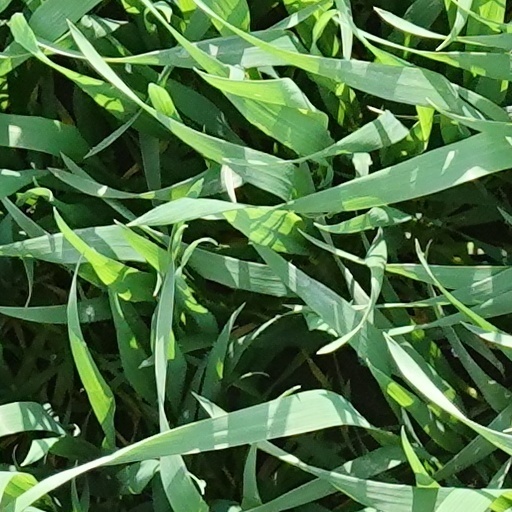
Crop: wheat